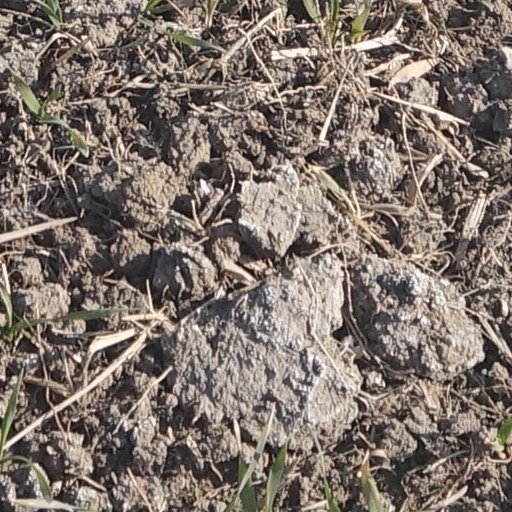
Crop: wheat